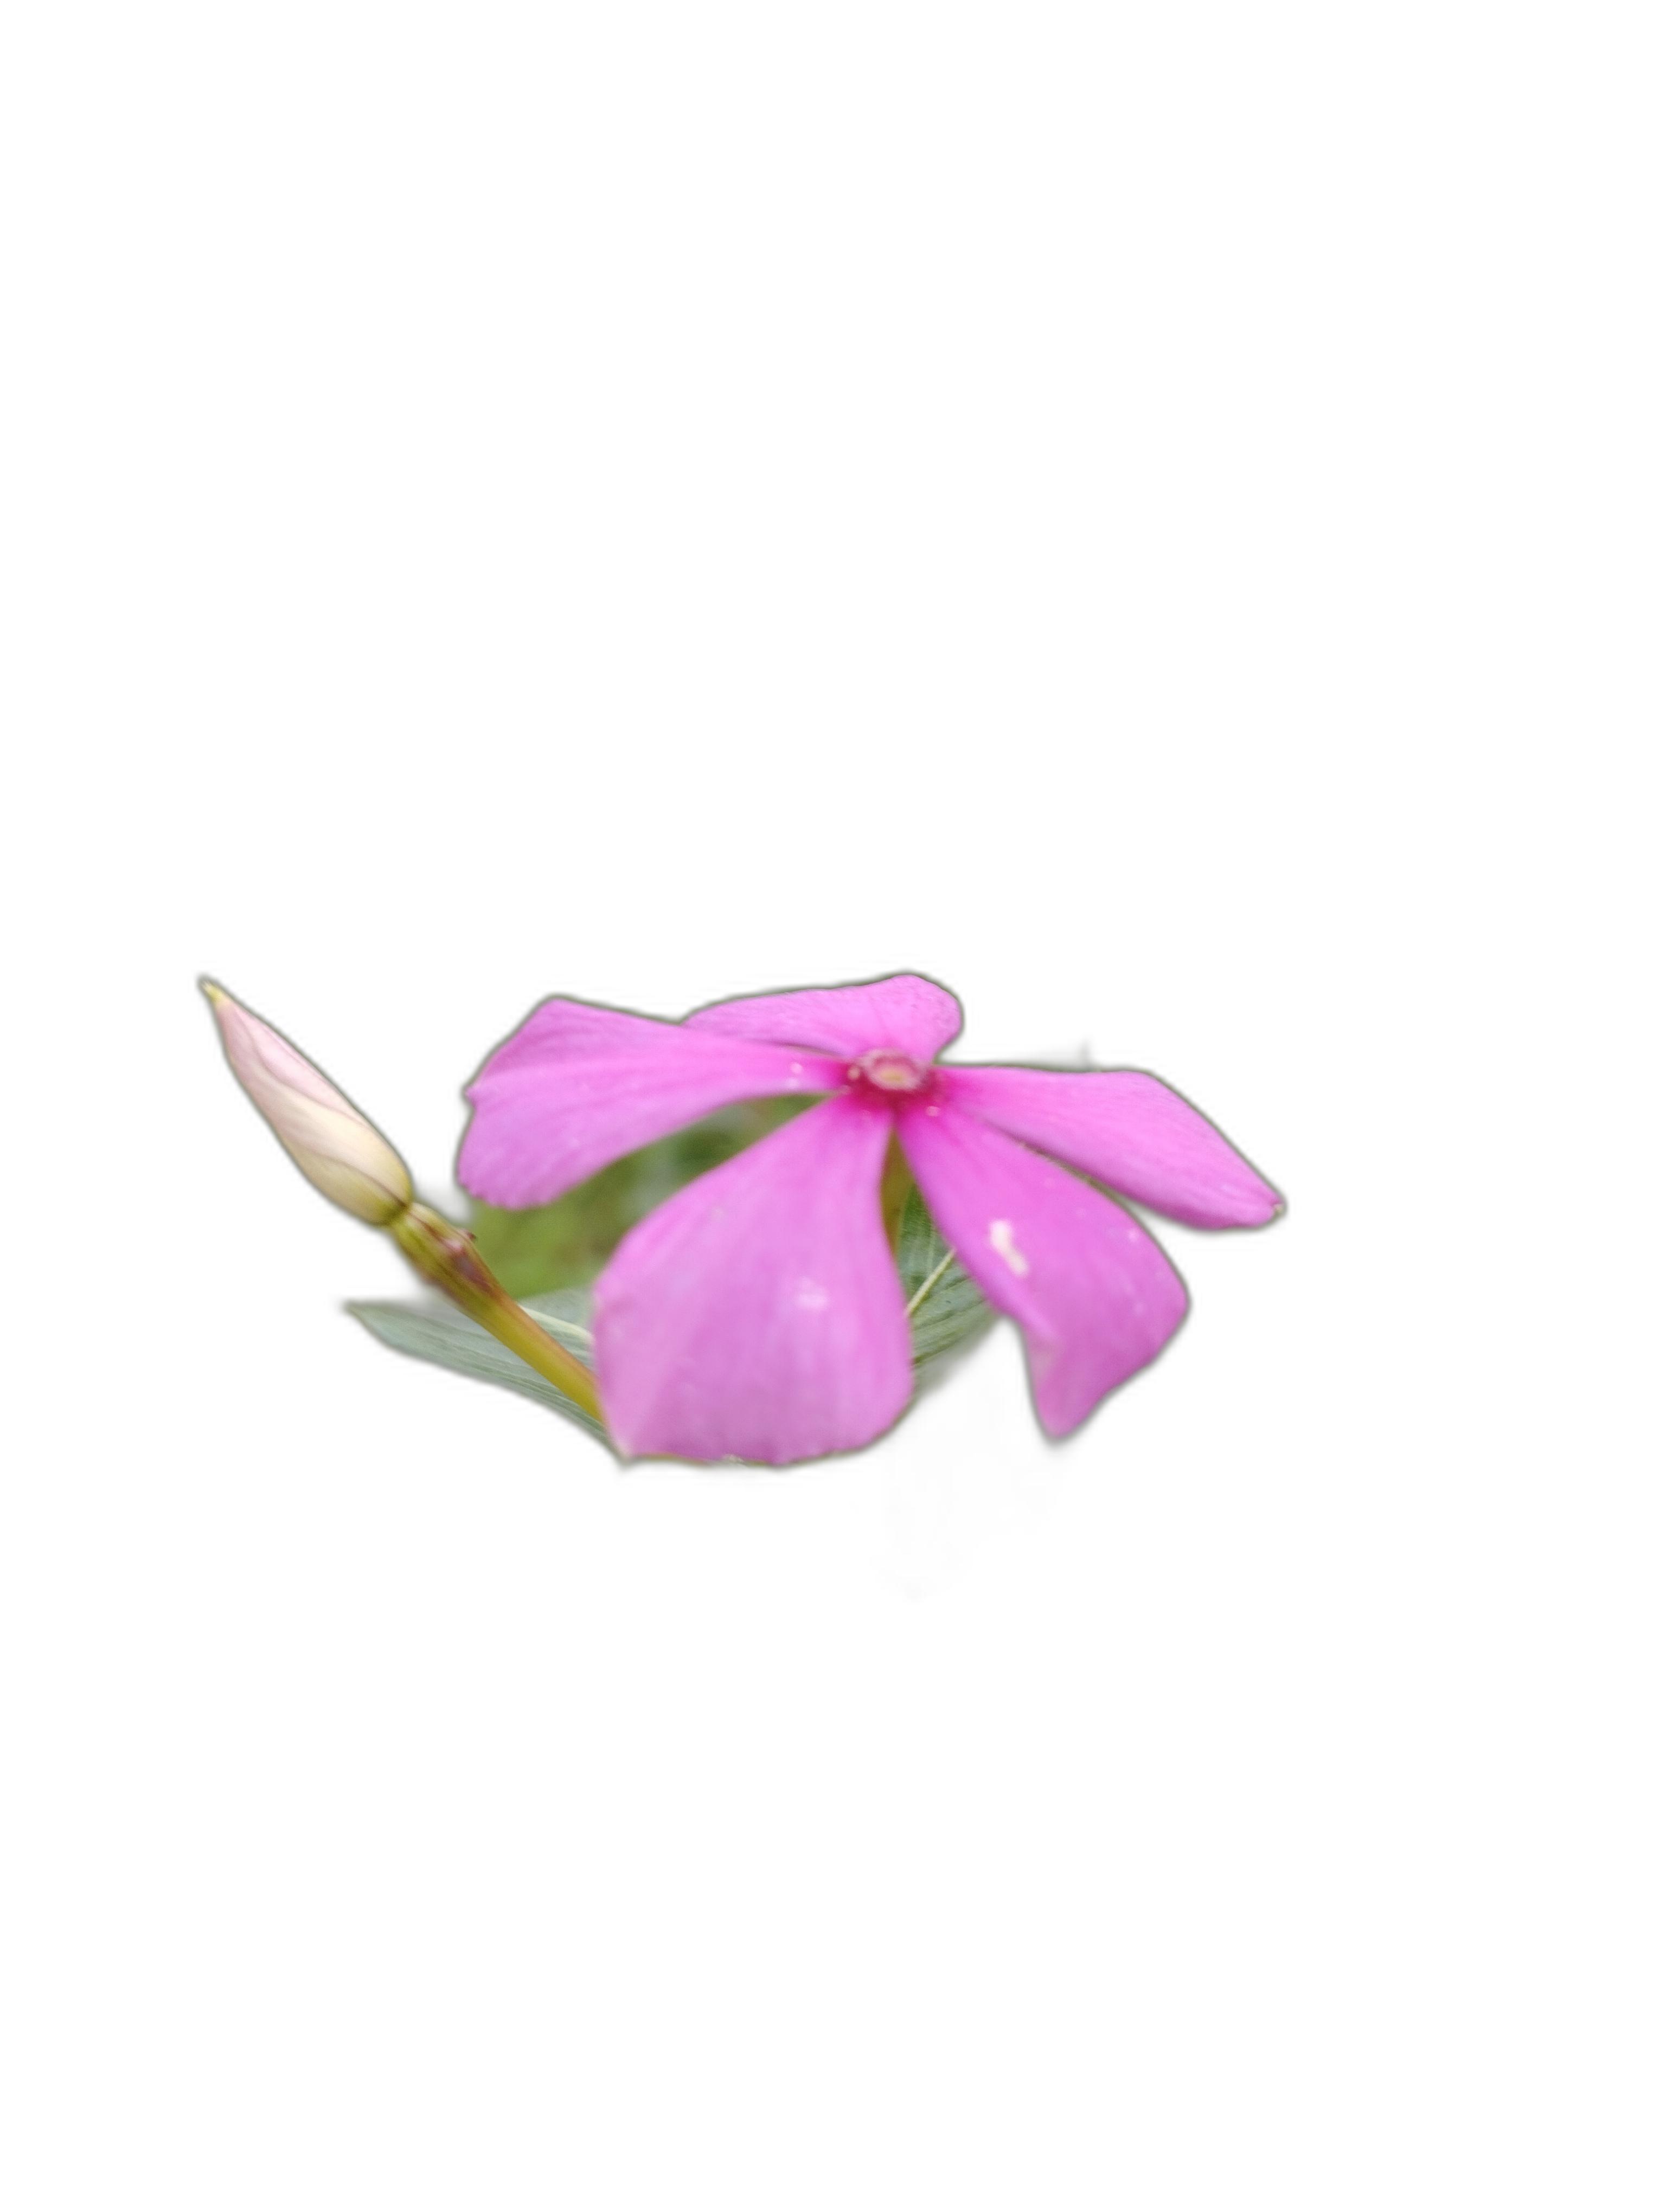
Label: Madagascar periwinkle